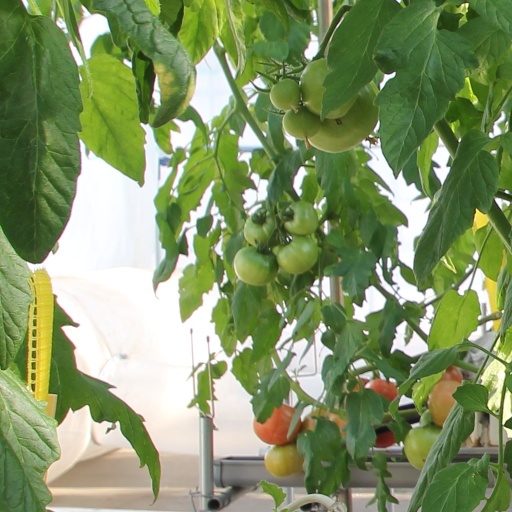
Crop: tomato